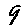
Label: 9